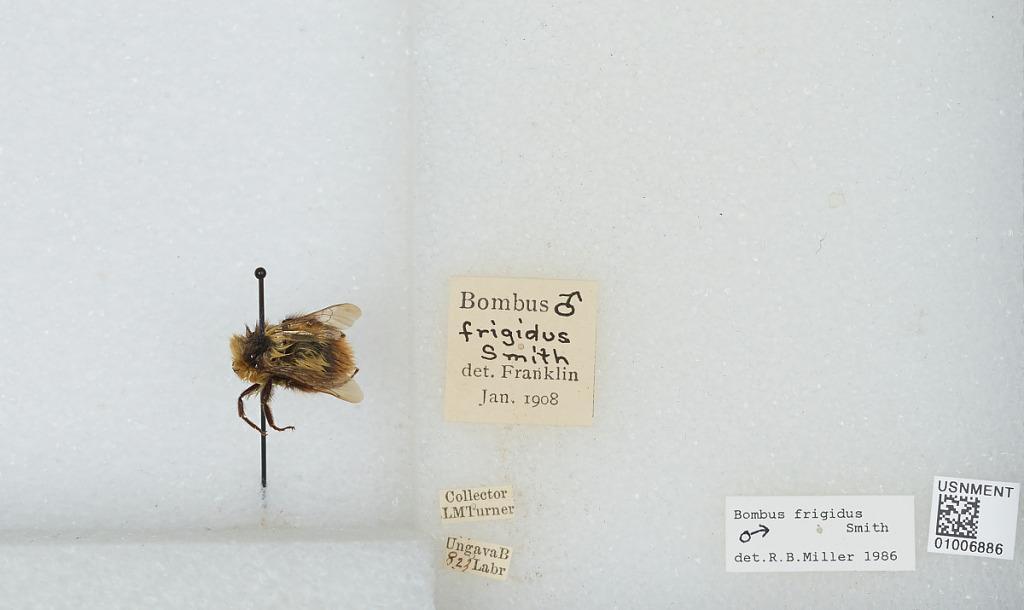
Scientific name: Bombus (Pyrobombus) frigidus Smith
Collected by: L. Turner
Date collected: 1923-8-
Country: Canada
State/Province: Newfoundland and Labrador
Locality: Ungava Bay
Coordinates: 60.2275, -64.8458
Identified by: Miller, R. B.